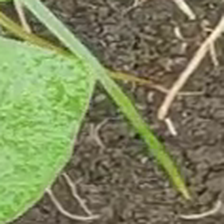
Weed species: Lavhala_(Cyperus_Rotundus)